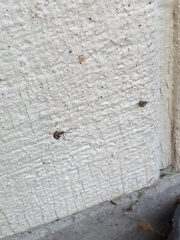
Species: Parasteatoda_tepidariorum